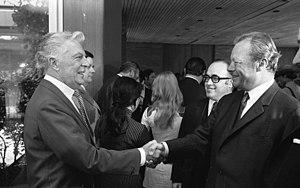
Viktor de Bowa, né Victor Paul Karl Kowalczyk le 8 mars 1904 à Hohkirch, Royaume de Prusse, aujourd'hui Przesieczany, Pologne et mort le 8 avril 1973 à Berlin-Ouest, Allemagne de l'Ouest, est un acteur de théâtre et de cinéma, un réalisateur, un chansonnier, un conteur et un humoriste.